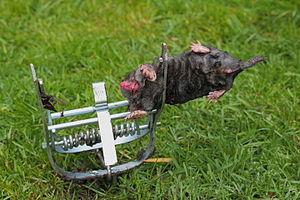
Dans un piège bien placé, la taupe (Talpa europaea) meurt instantanément.